No. 11 Squadron PAF

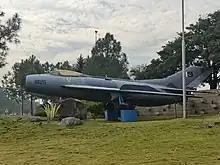
Shenyang F-6 (Serial#1825), this particular aircraft scored a sidewinder kill on an Indian Mig-21 over Shakargarh

When sanctions and an arms embargo was placed on Pakistan by the U.S. after the 1965 war, the Arrows were re-equipped with the Shenyang F-6 in 1966 and their role changed to Air Superiority. The unit moved to PAF Base Rafiqui in January 1971, moving back to Sargodha during the 1971 Indo-Pak War. Again, the squadron flew Air Defence and Close Air Support missions during which a Sukhoi Su-7 and a MiG-21 were shot down. One of the squadron's F-6 fighter was shot down over India. After the war, the squadron returned to PAF Base Rafiqui.